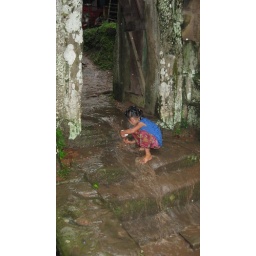
This little girl was yelling &amp;quot;fish, fish, fish&amp;quot; in Cambodian and catching her make believe fish in cups. Very sweet.